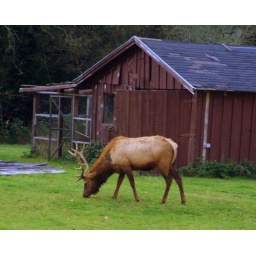
Under a big old sky | Out in a field of green